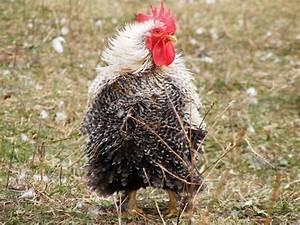
chicken